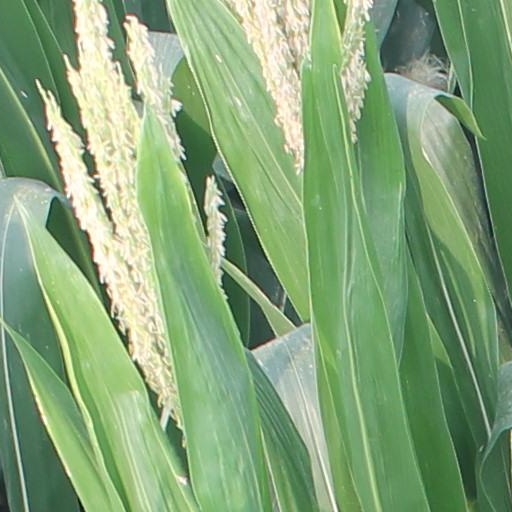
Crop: maize; corn